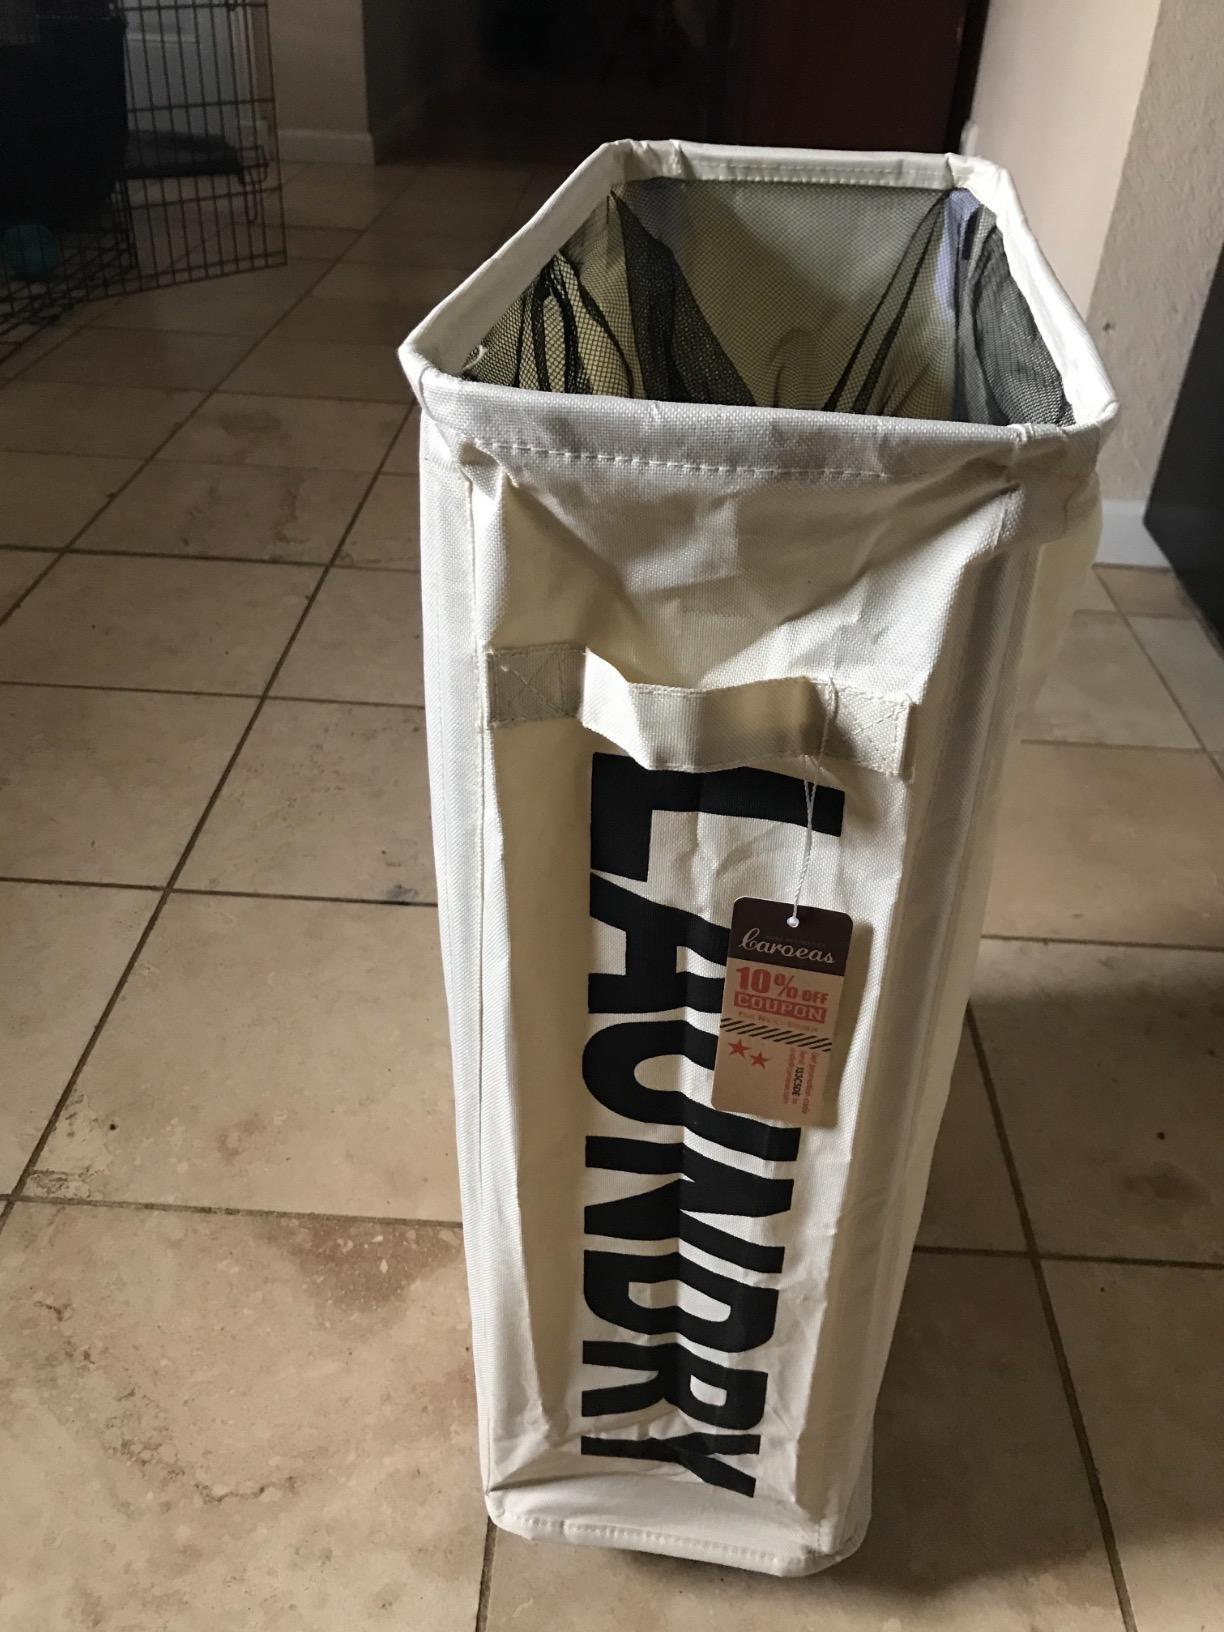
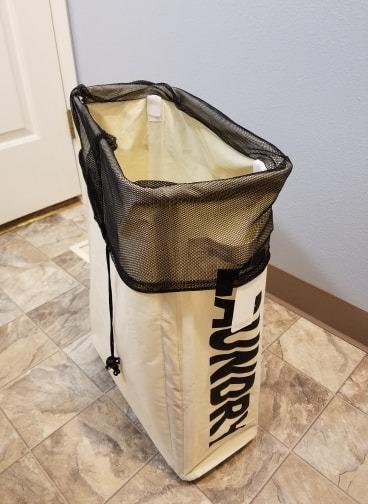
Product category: items_hamper
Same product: yes